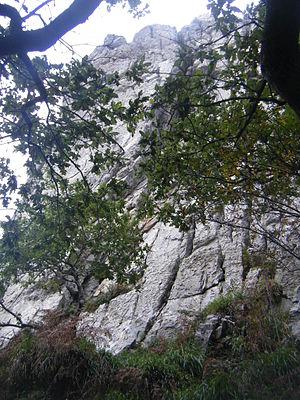
Plougastel-Daoulas est une ville du département du Finistère, dans la région Bretagne, en France. Ses habitants sont appelés les Plougastels et pour les femmes, on utilise le mot breton Plougastellenn.